Sky position (RA, Dec in degrees): 39.288, -7.412
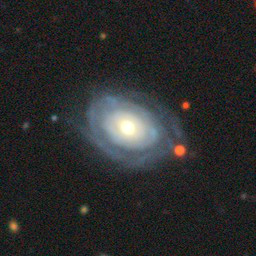
Galaxy morphology: Unbarred Tight Spiral Galaxies